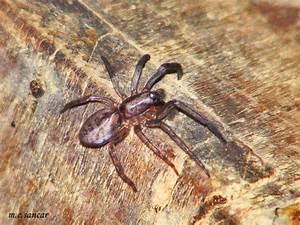
Label: ragno